Euston Manifesto

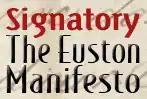
Signatories were asked to place this button on their blogs.

The manifesto was published in the "New Statesman" and in the "Comment is Free" section of "The Guardian", then was launched formally on 25 May 2006 at the Union Chapel in Islington.